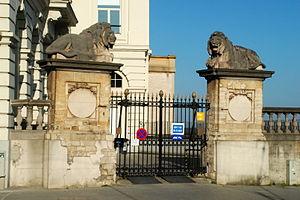
Belgique - Bruxelles - Place Royale - Hôtel de Grimbergen
L'Hôtel de Grimbergen est un édifice qui fait partie du vaste ensemble architectural de style néo-classique de la place Royale de Bruxelles en Belgique construit entre 1775 et 1782 par les architectes français Jean-Benoît-Vincent Barré et Barnabé Guimard à l'époque des Pays-Bas autrichiens.